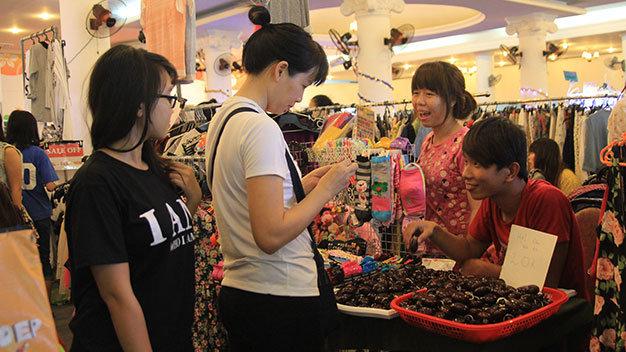
người phụ nữ mặc áo đen đang nhìn vào bên trong của quầy hàng